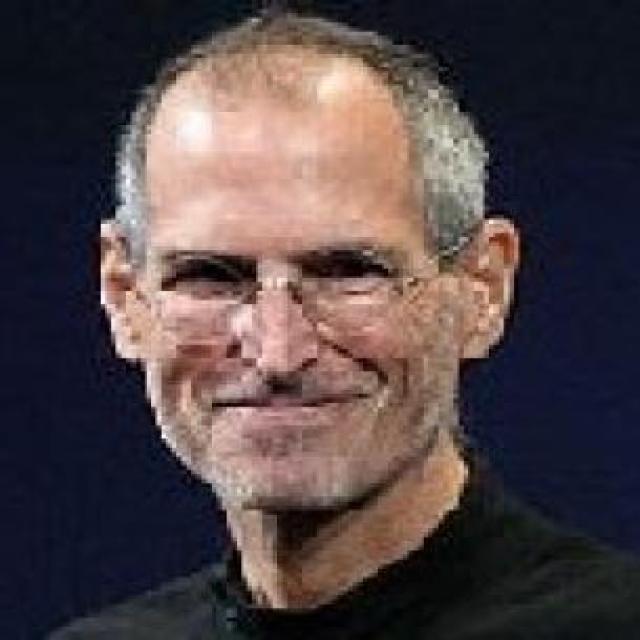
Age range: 45-64